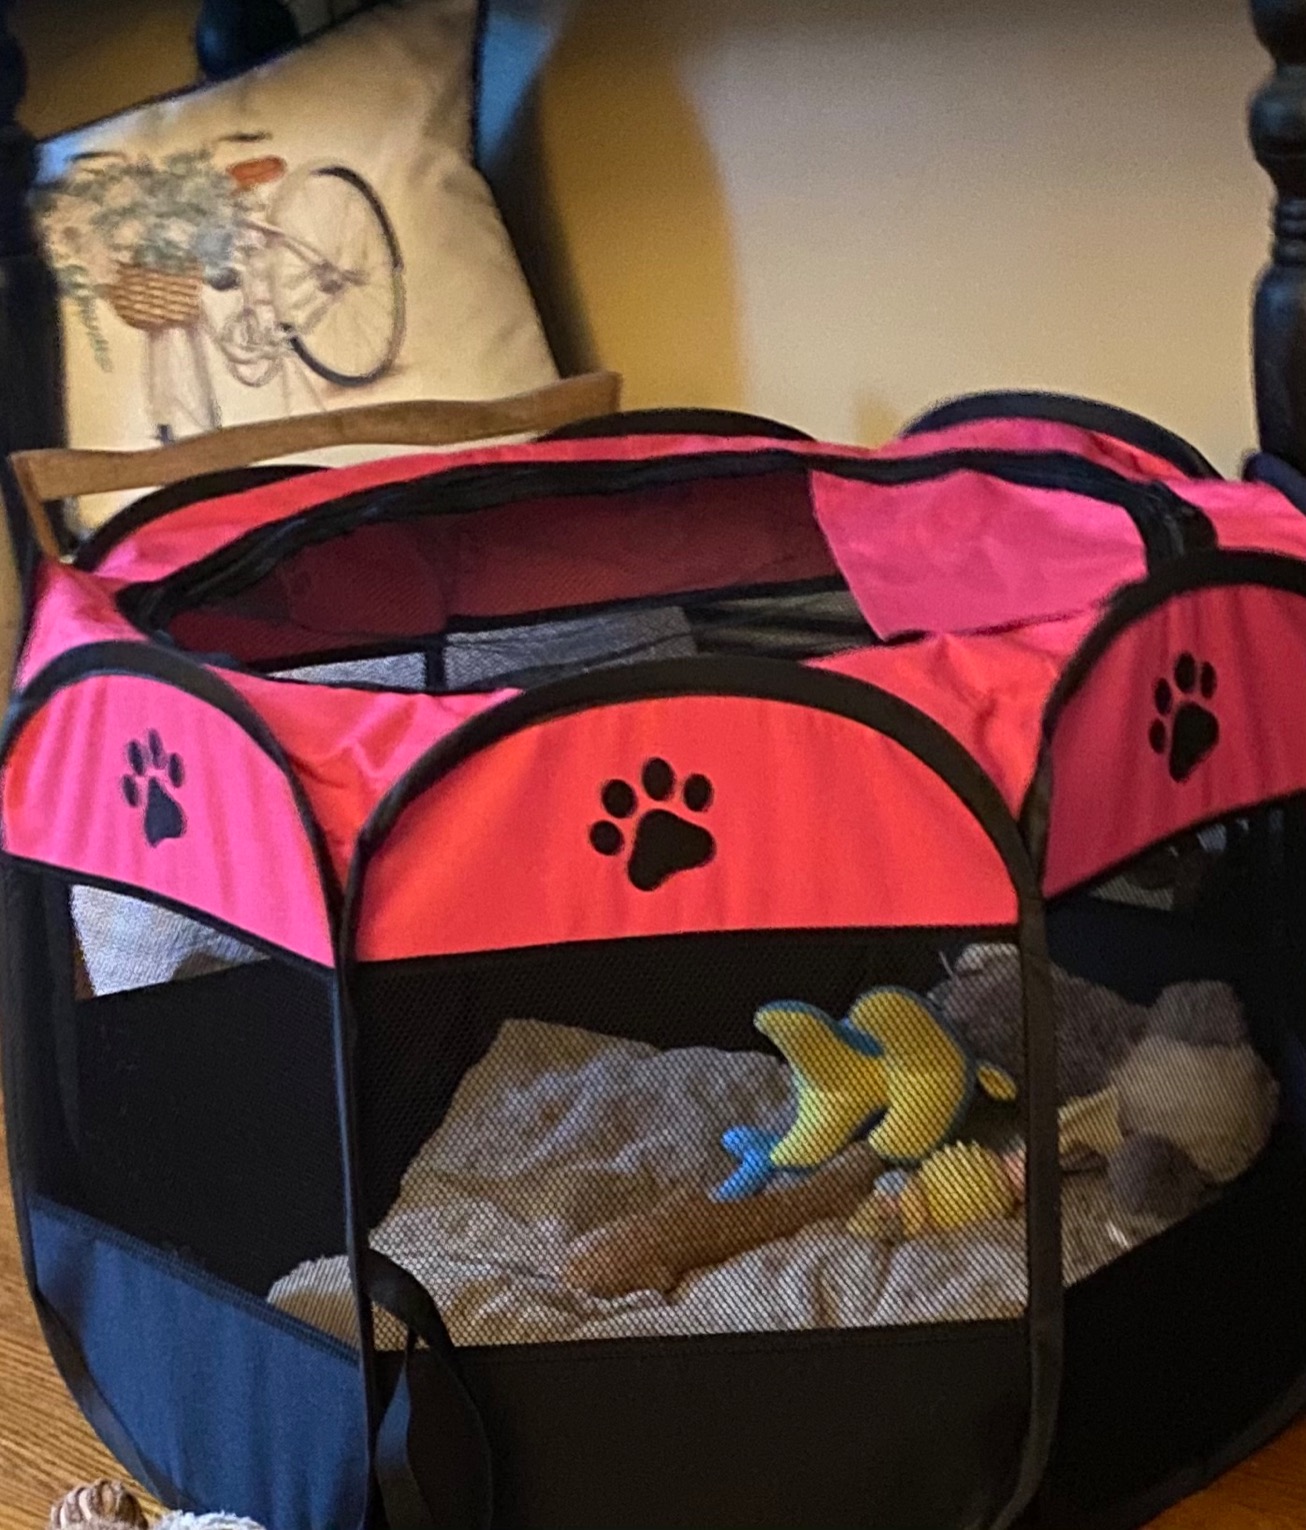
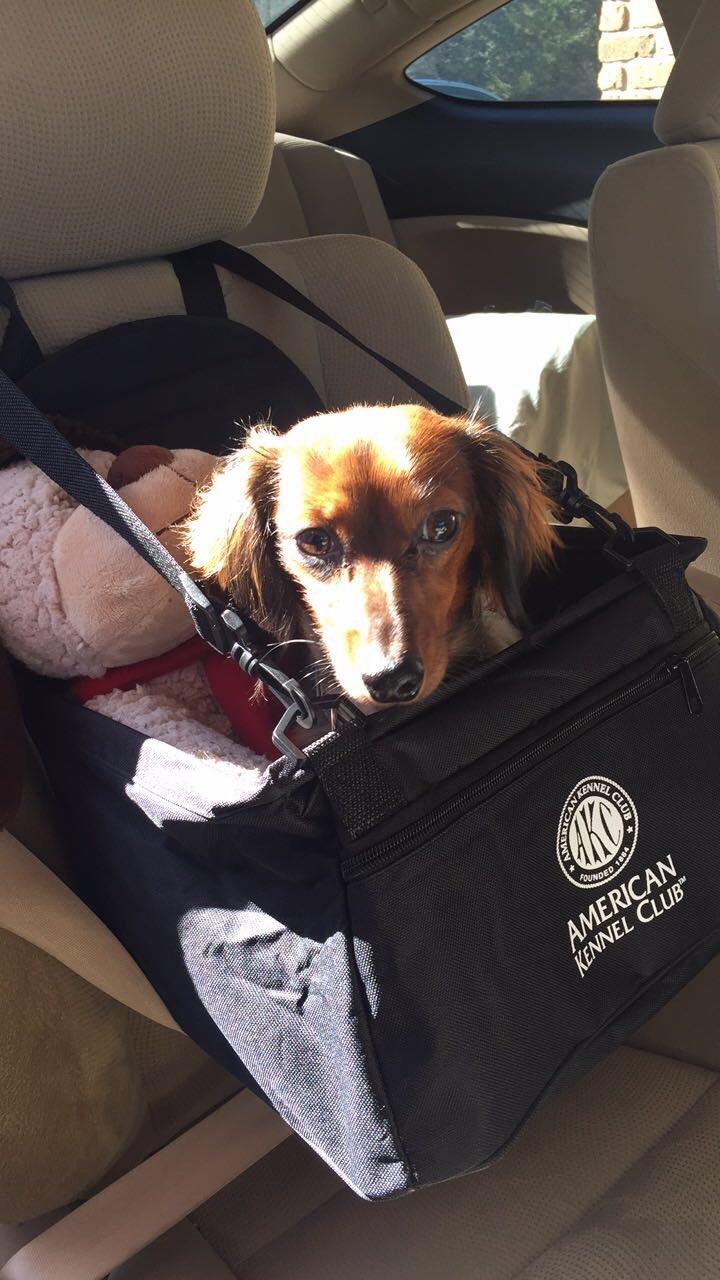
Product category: items_kennel
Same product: no